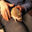
Label: porcupine